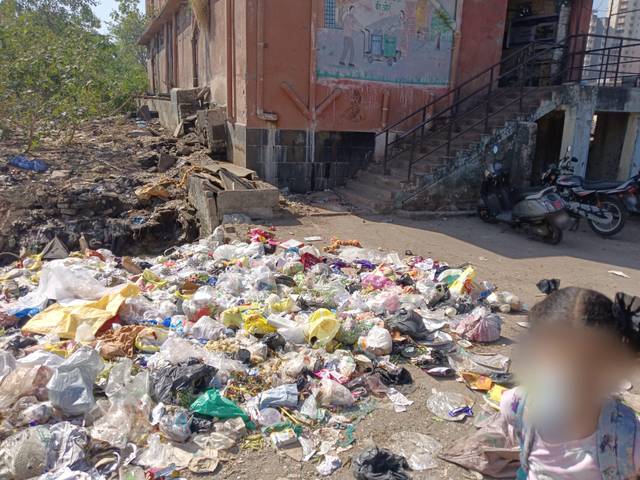
Region: India
Coordinates: 19.072, 72.918